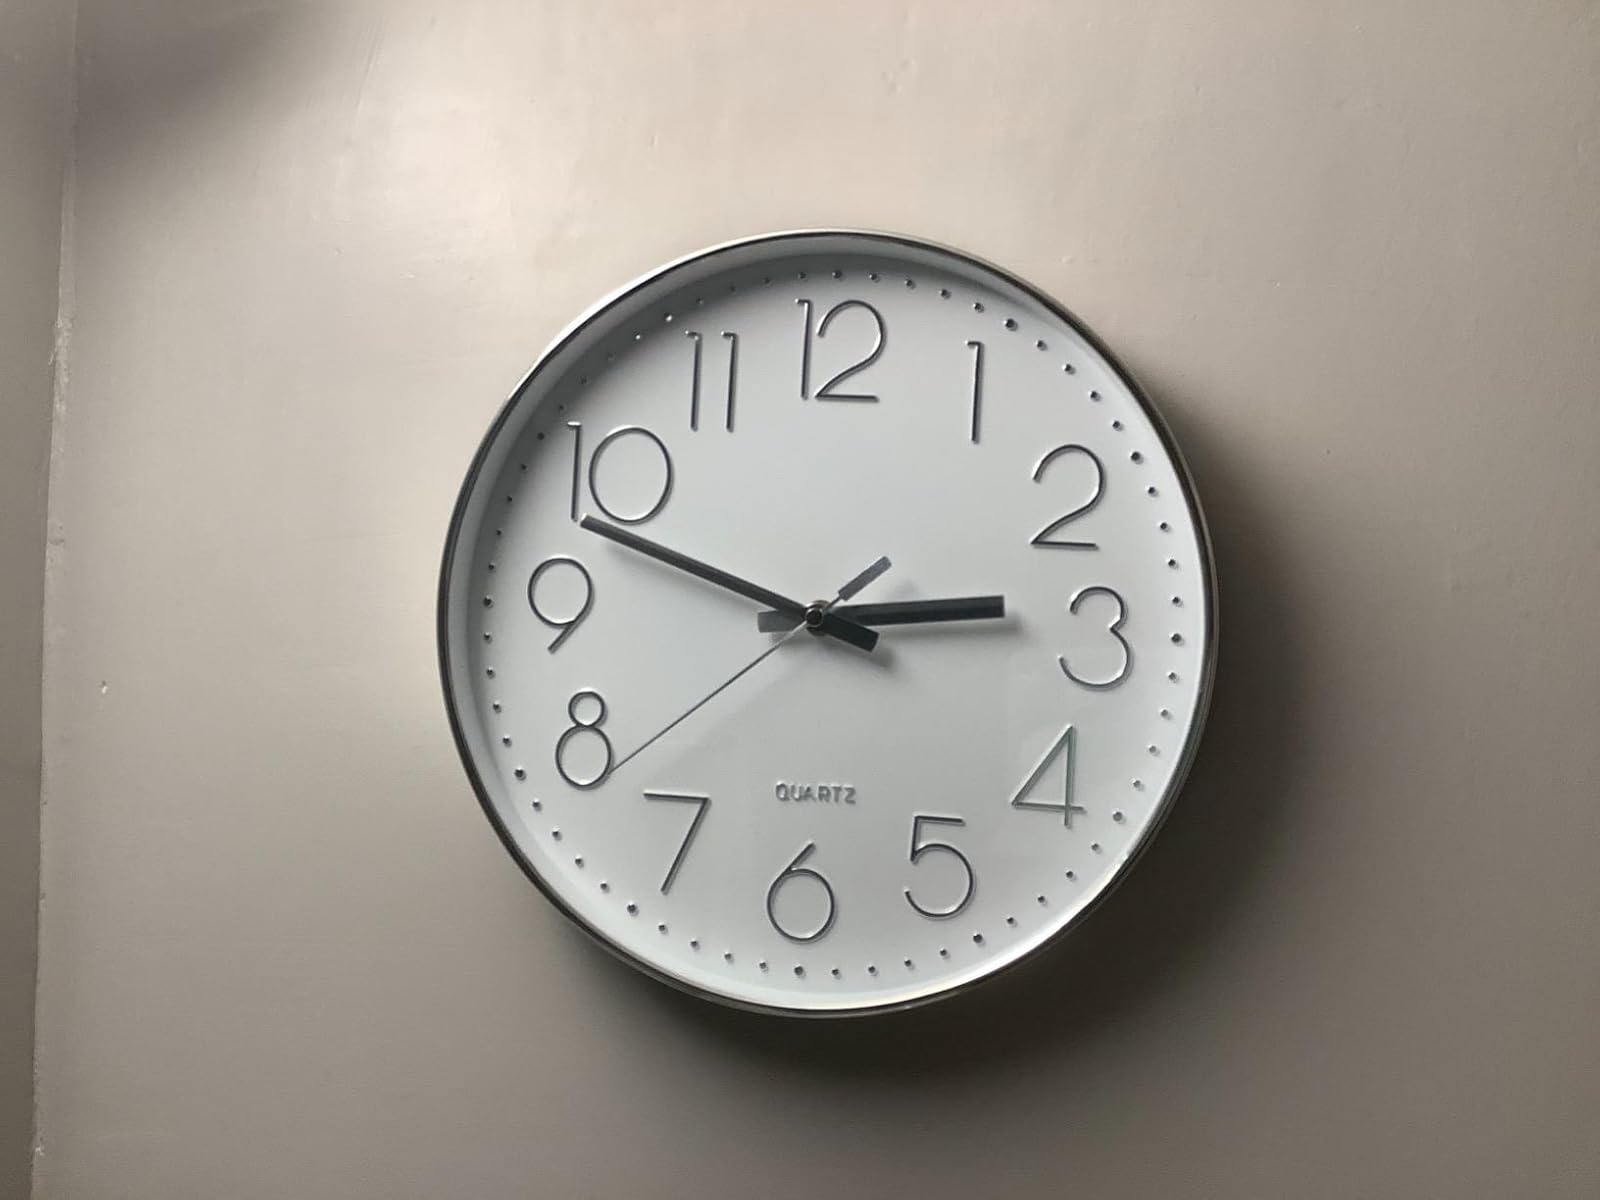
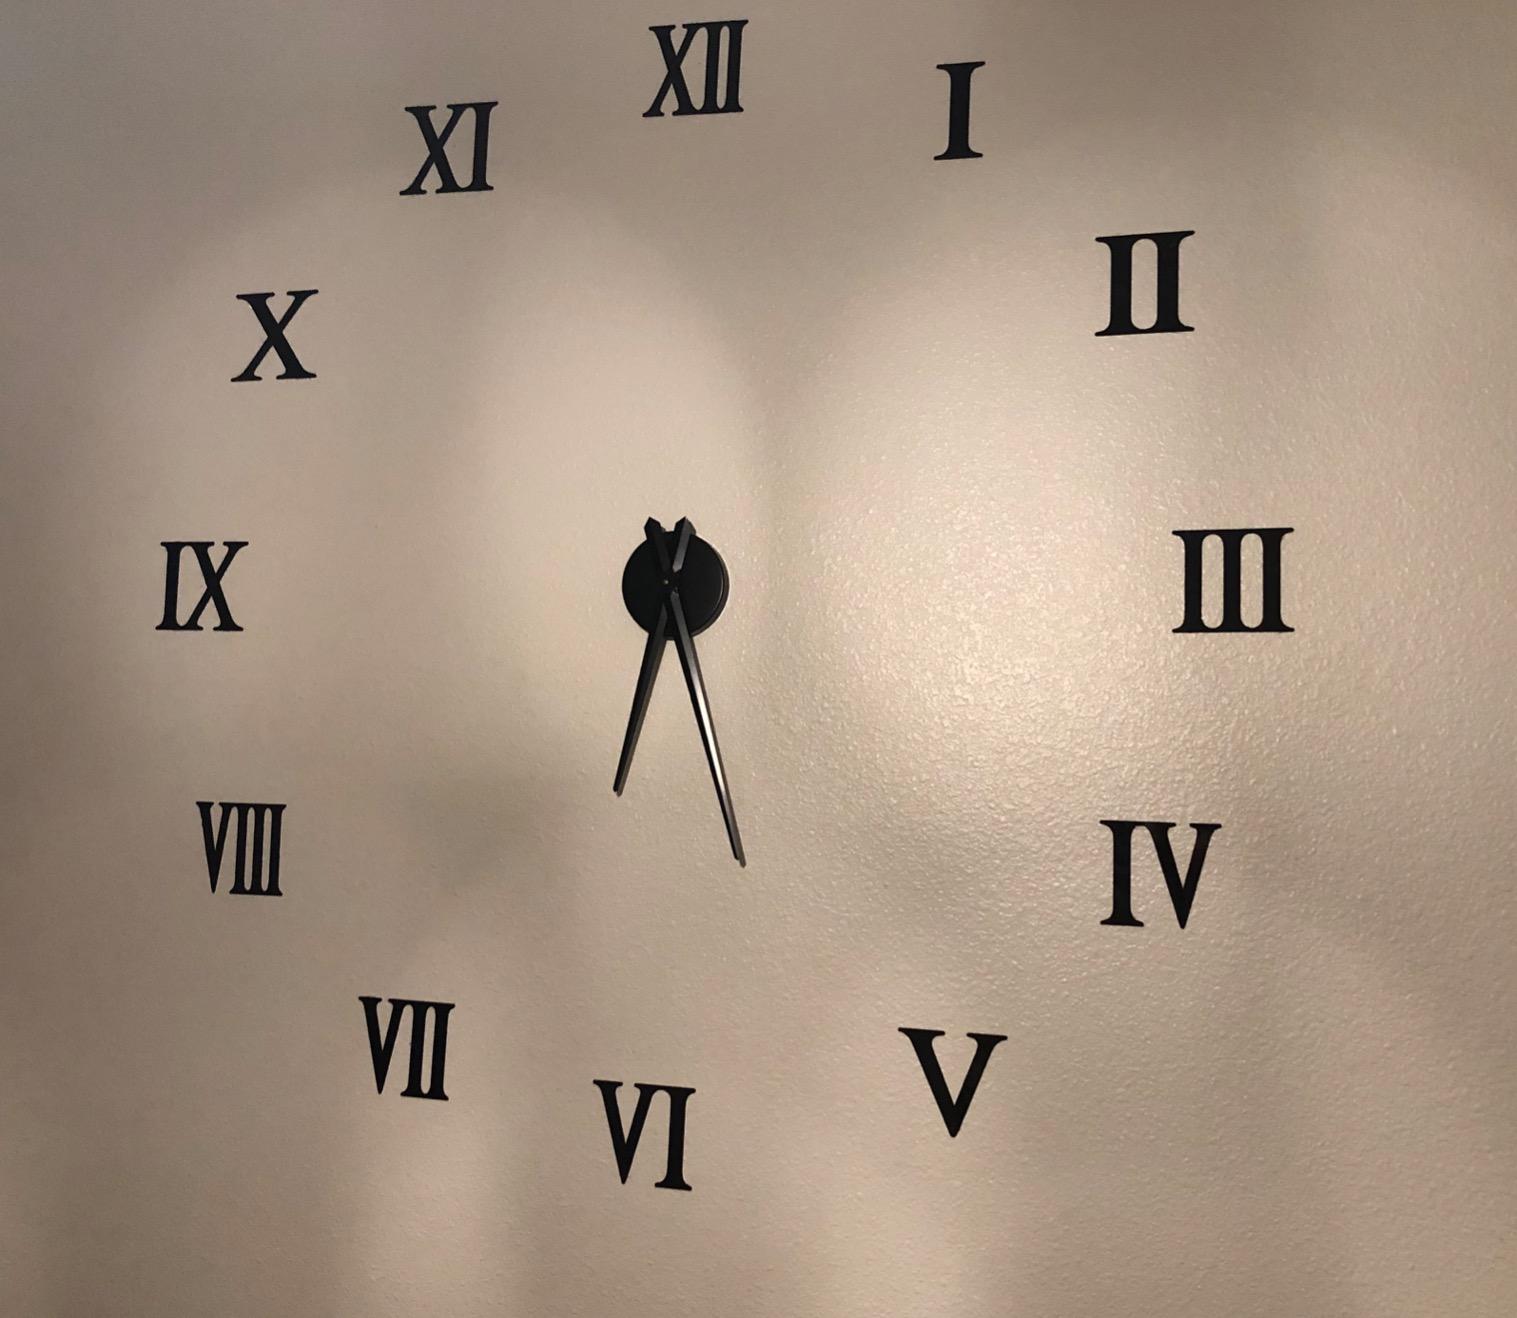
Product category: clock
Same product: no